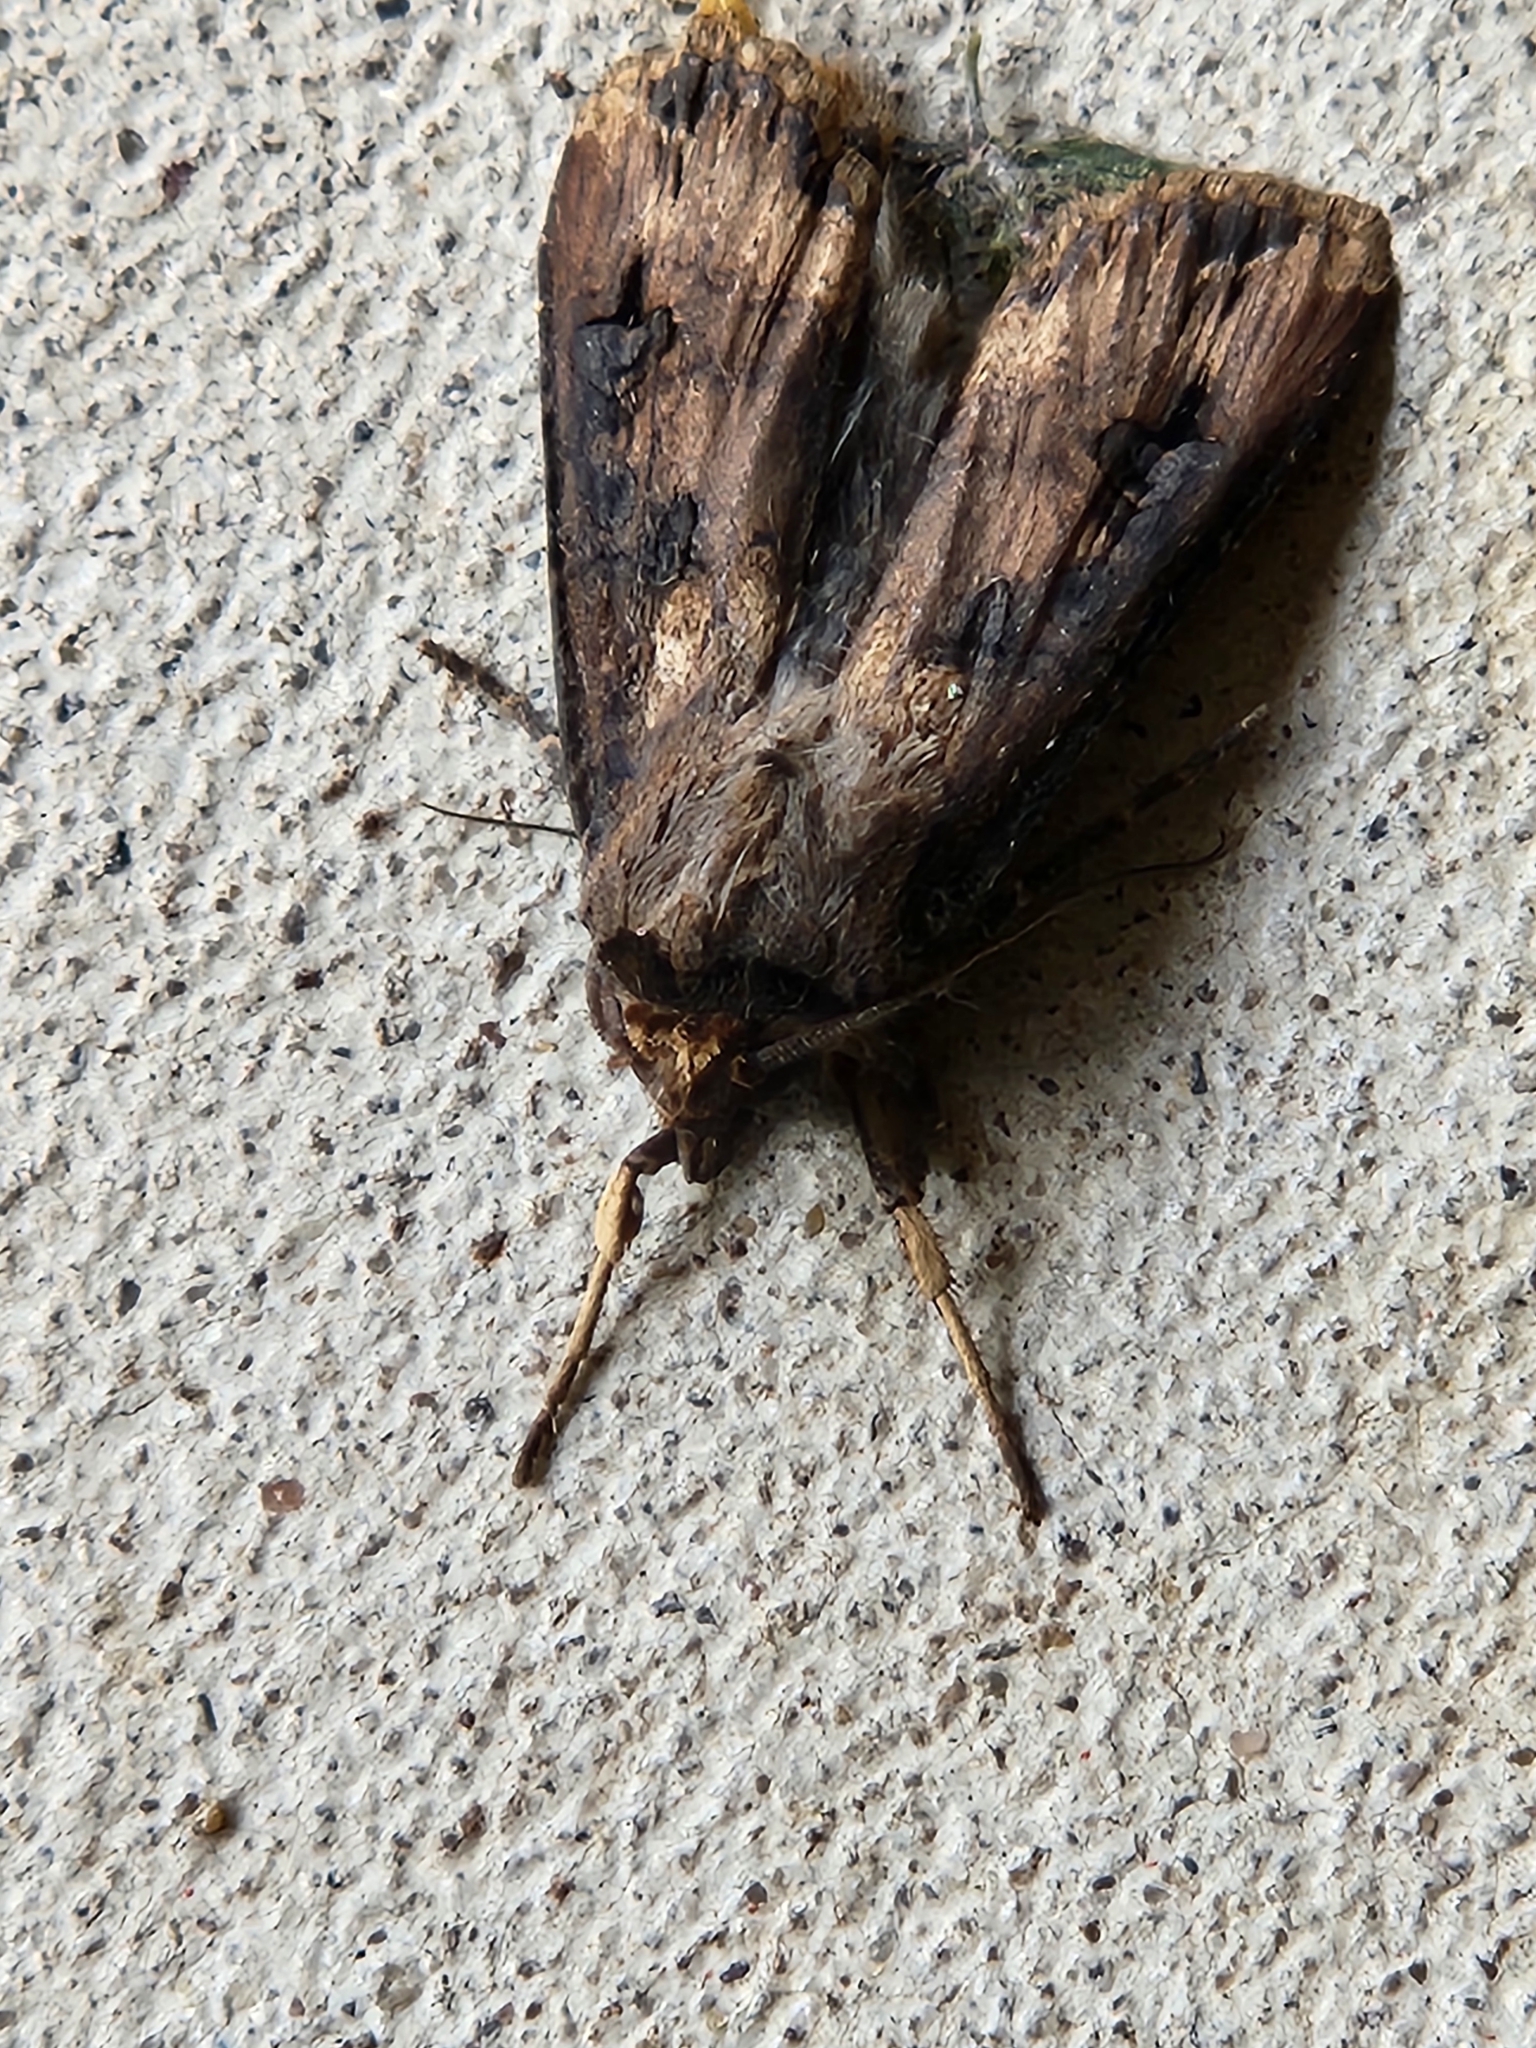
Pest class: cutworms